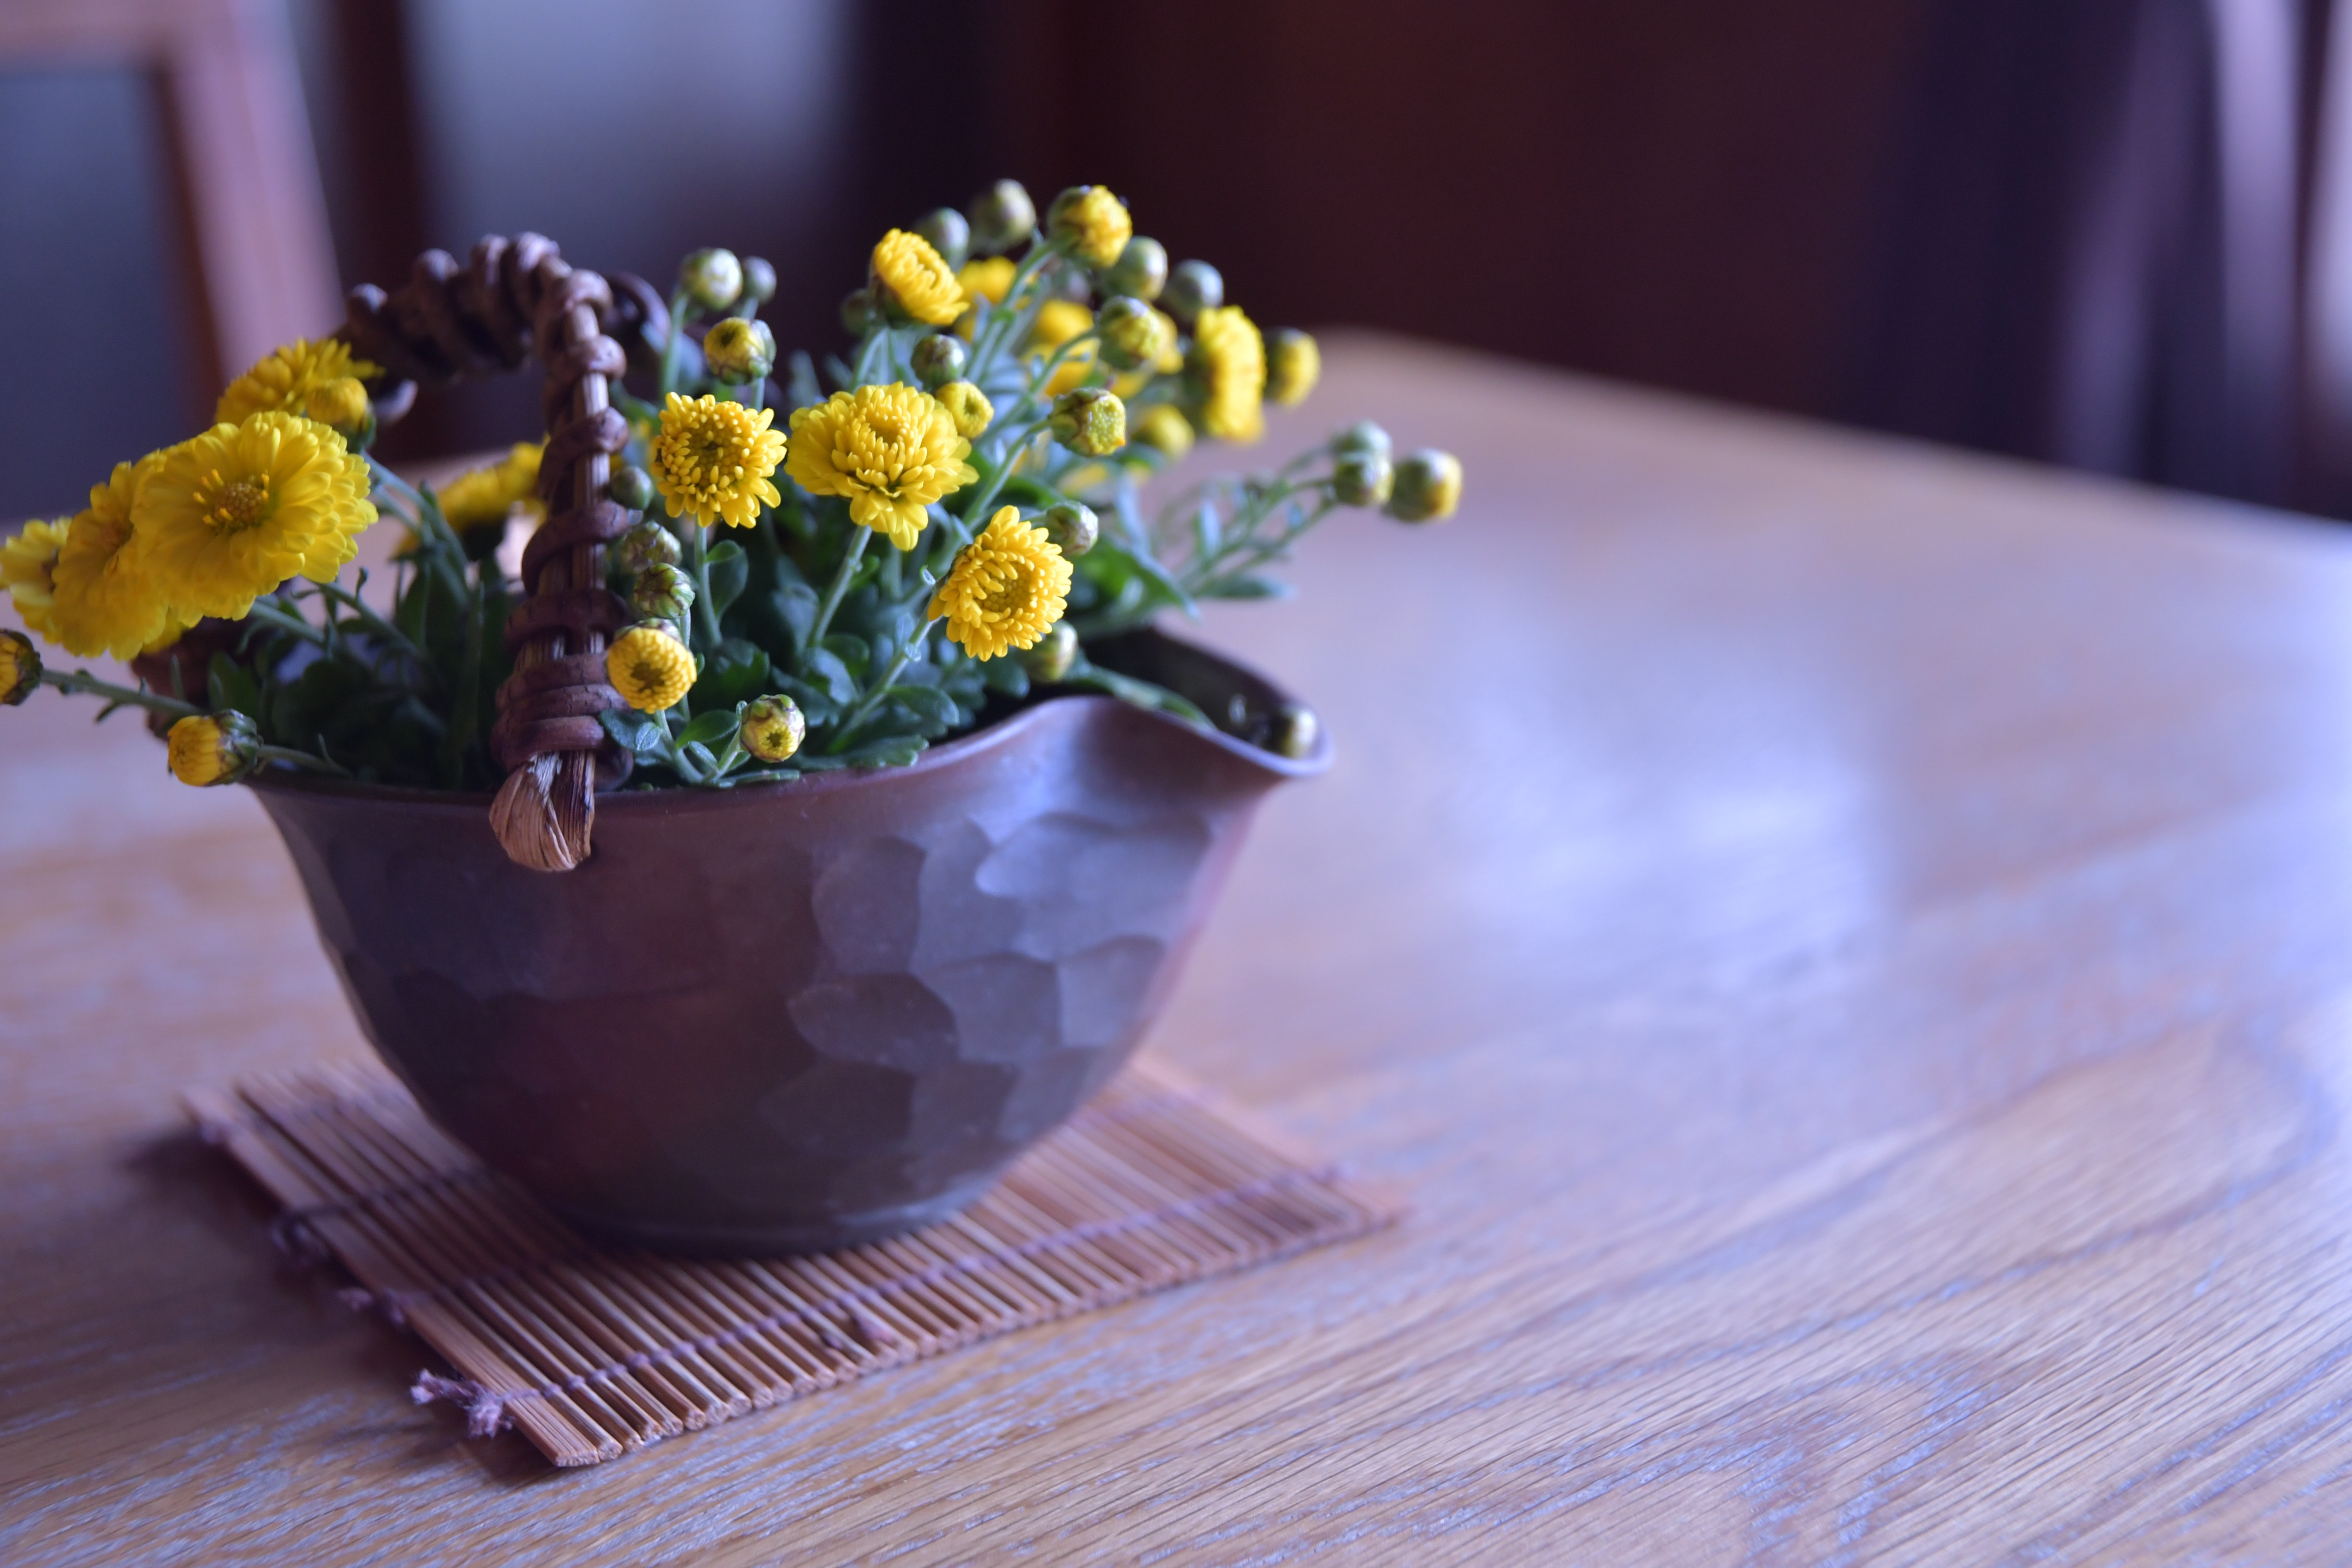
flower, yellow, blue, flowerpot, plant, bouquet, cut flowers, floristry, houseplant, flowering plant, spring, petal, floral design, viola, violet family, table, wildflower, still life photography, flower arranging, vase, primula, herbaceous plant, artificial flower, still life, wallflower